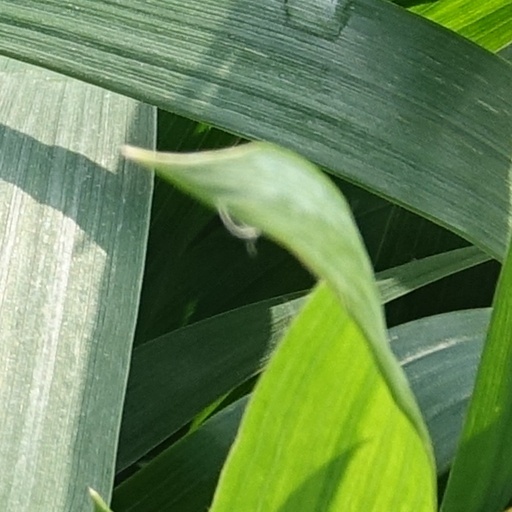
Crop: wheat